Patroclus (admiral)

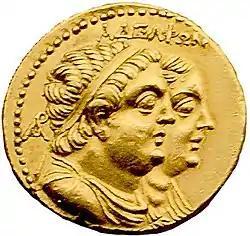
Octadrachm showing Ptolemy II Philadelphus (front), and his sister/wife Arsinoe II

Patroclus' early life is obscure; nothing is known of his family apart from the name of his father, Patron. He certainly held various offices in the service of Ptolemy II, in which he must have distinguished himself for his ability and loyalty, particularly to Ptolemy's sister and second wife, Arsinoe II, before being appointed to the prestigious post of eponymous priest of the deified Alexander the Great and the Sibling Gods ("Theoi Adelphoi", the deified Ptolemy II and Arsinoe) in 271/270 BC. His appointment to that office has been seen by some scholars as either a reward, or an incentive, for his execution of the poet Sotades, who in his compositions denounced the incestuous marriage between Ptolemy II and Arsinoe. Sotades was imprisoned in Alexandria, but managed to escape to the "island of Kaunos", until Patroclus captured him and ordered him to be placed in a leaden box and dropped him into the sea.